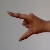
The image shows a hand gesture representing the letter 'Z' in Indian Sign Language.